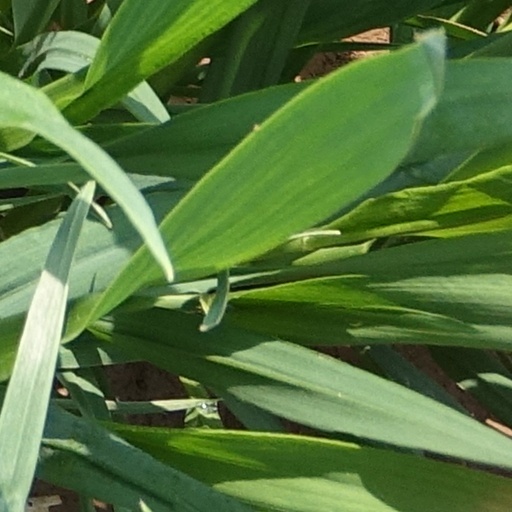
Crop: wheat